Licininae

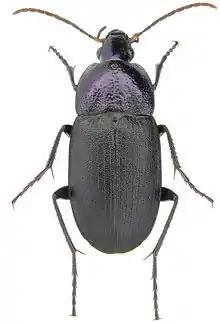
"Chlaenius purpuricollis" imago

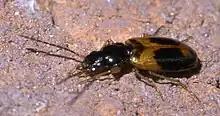
"Badister"

Licininae is a subfamily in the beetle family Carabidae. There are more than 80 genera and 1,800 described species in Licininae.